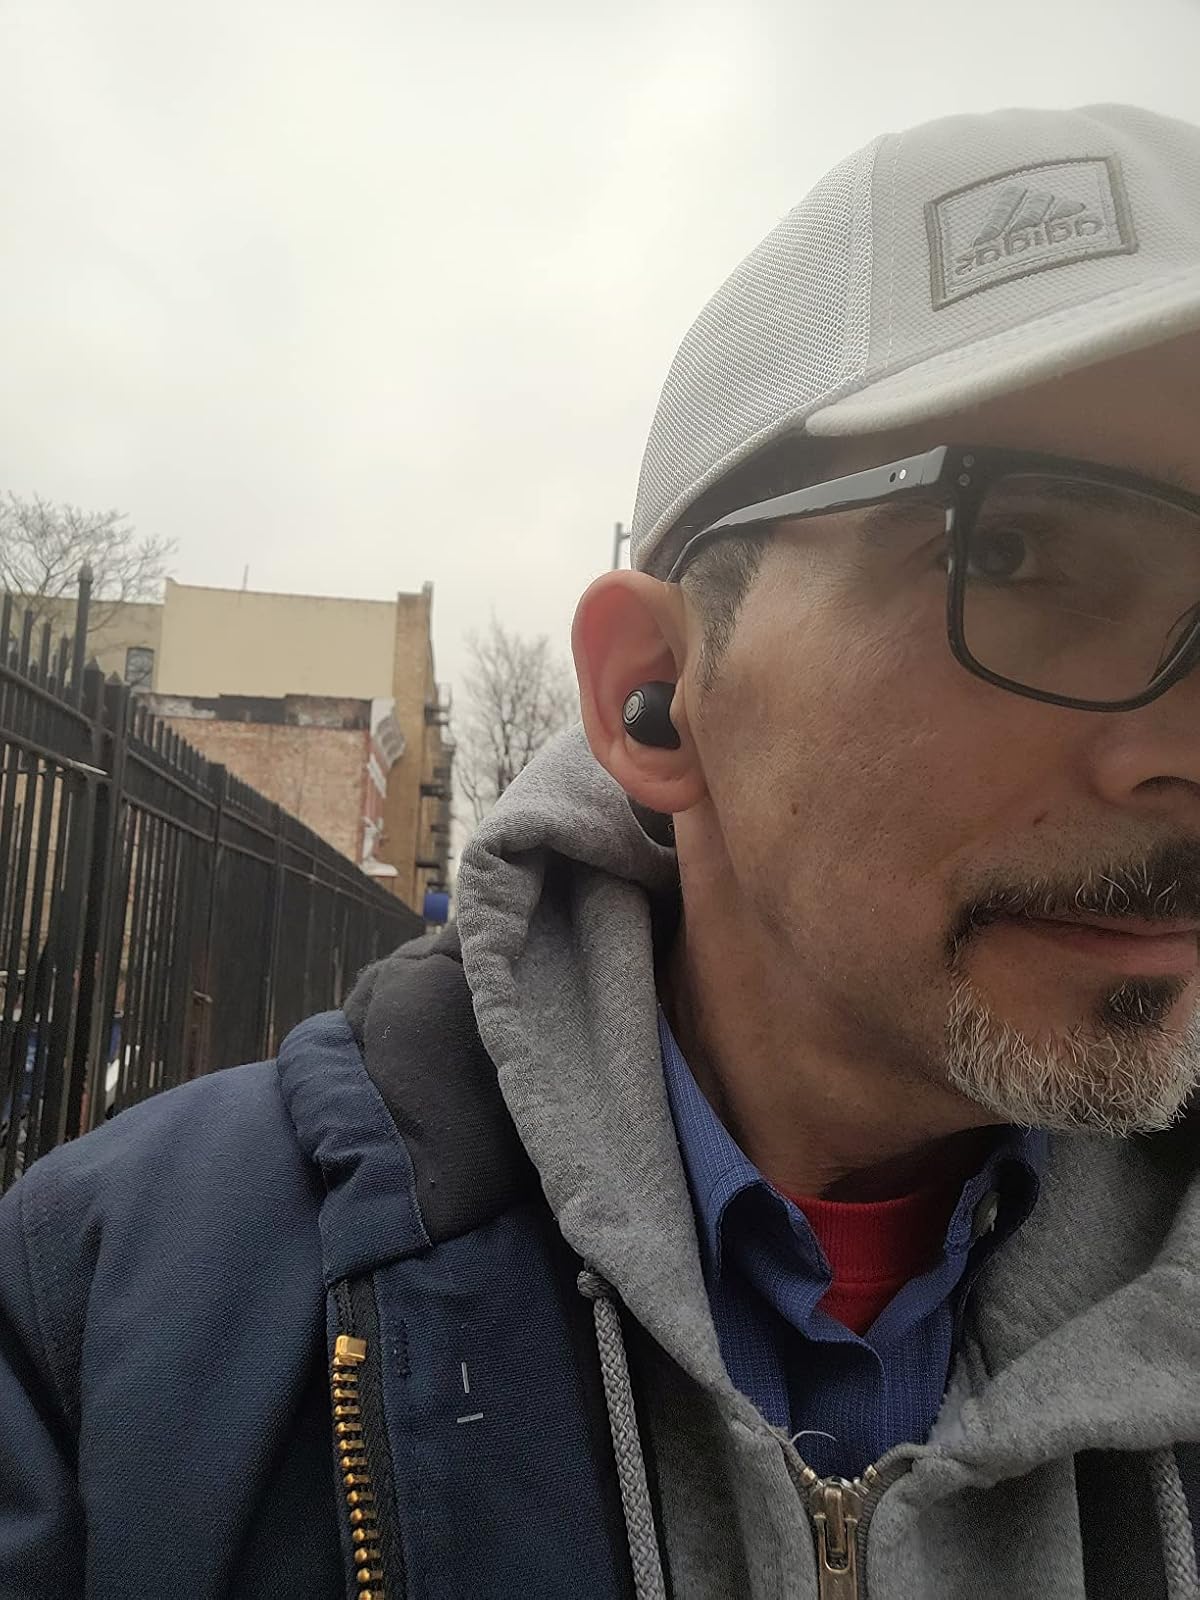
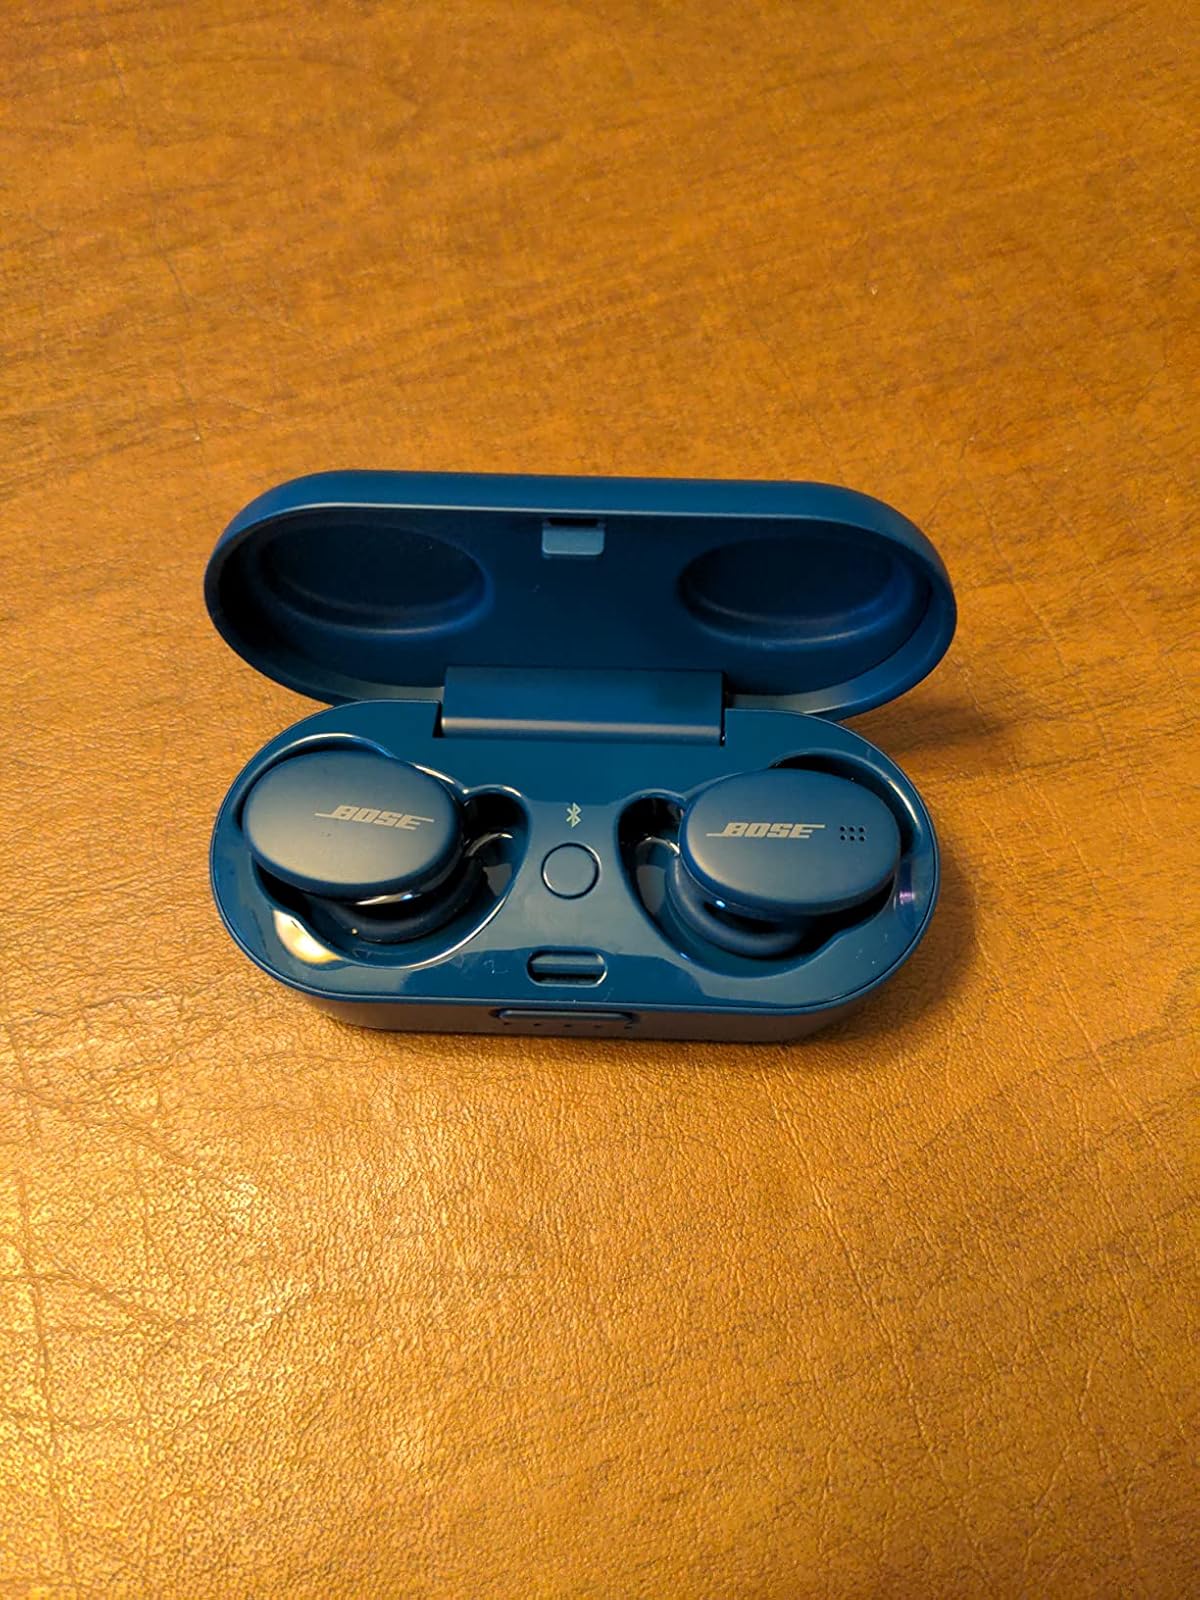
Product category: earbuds
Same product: no